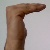
The image shows a hand gesture representing a space in Indian Sign Language.